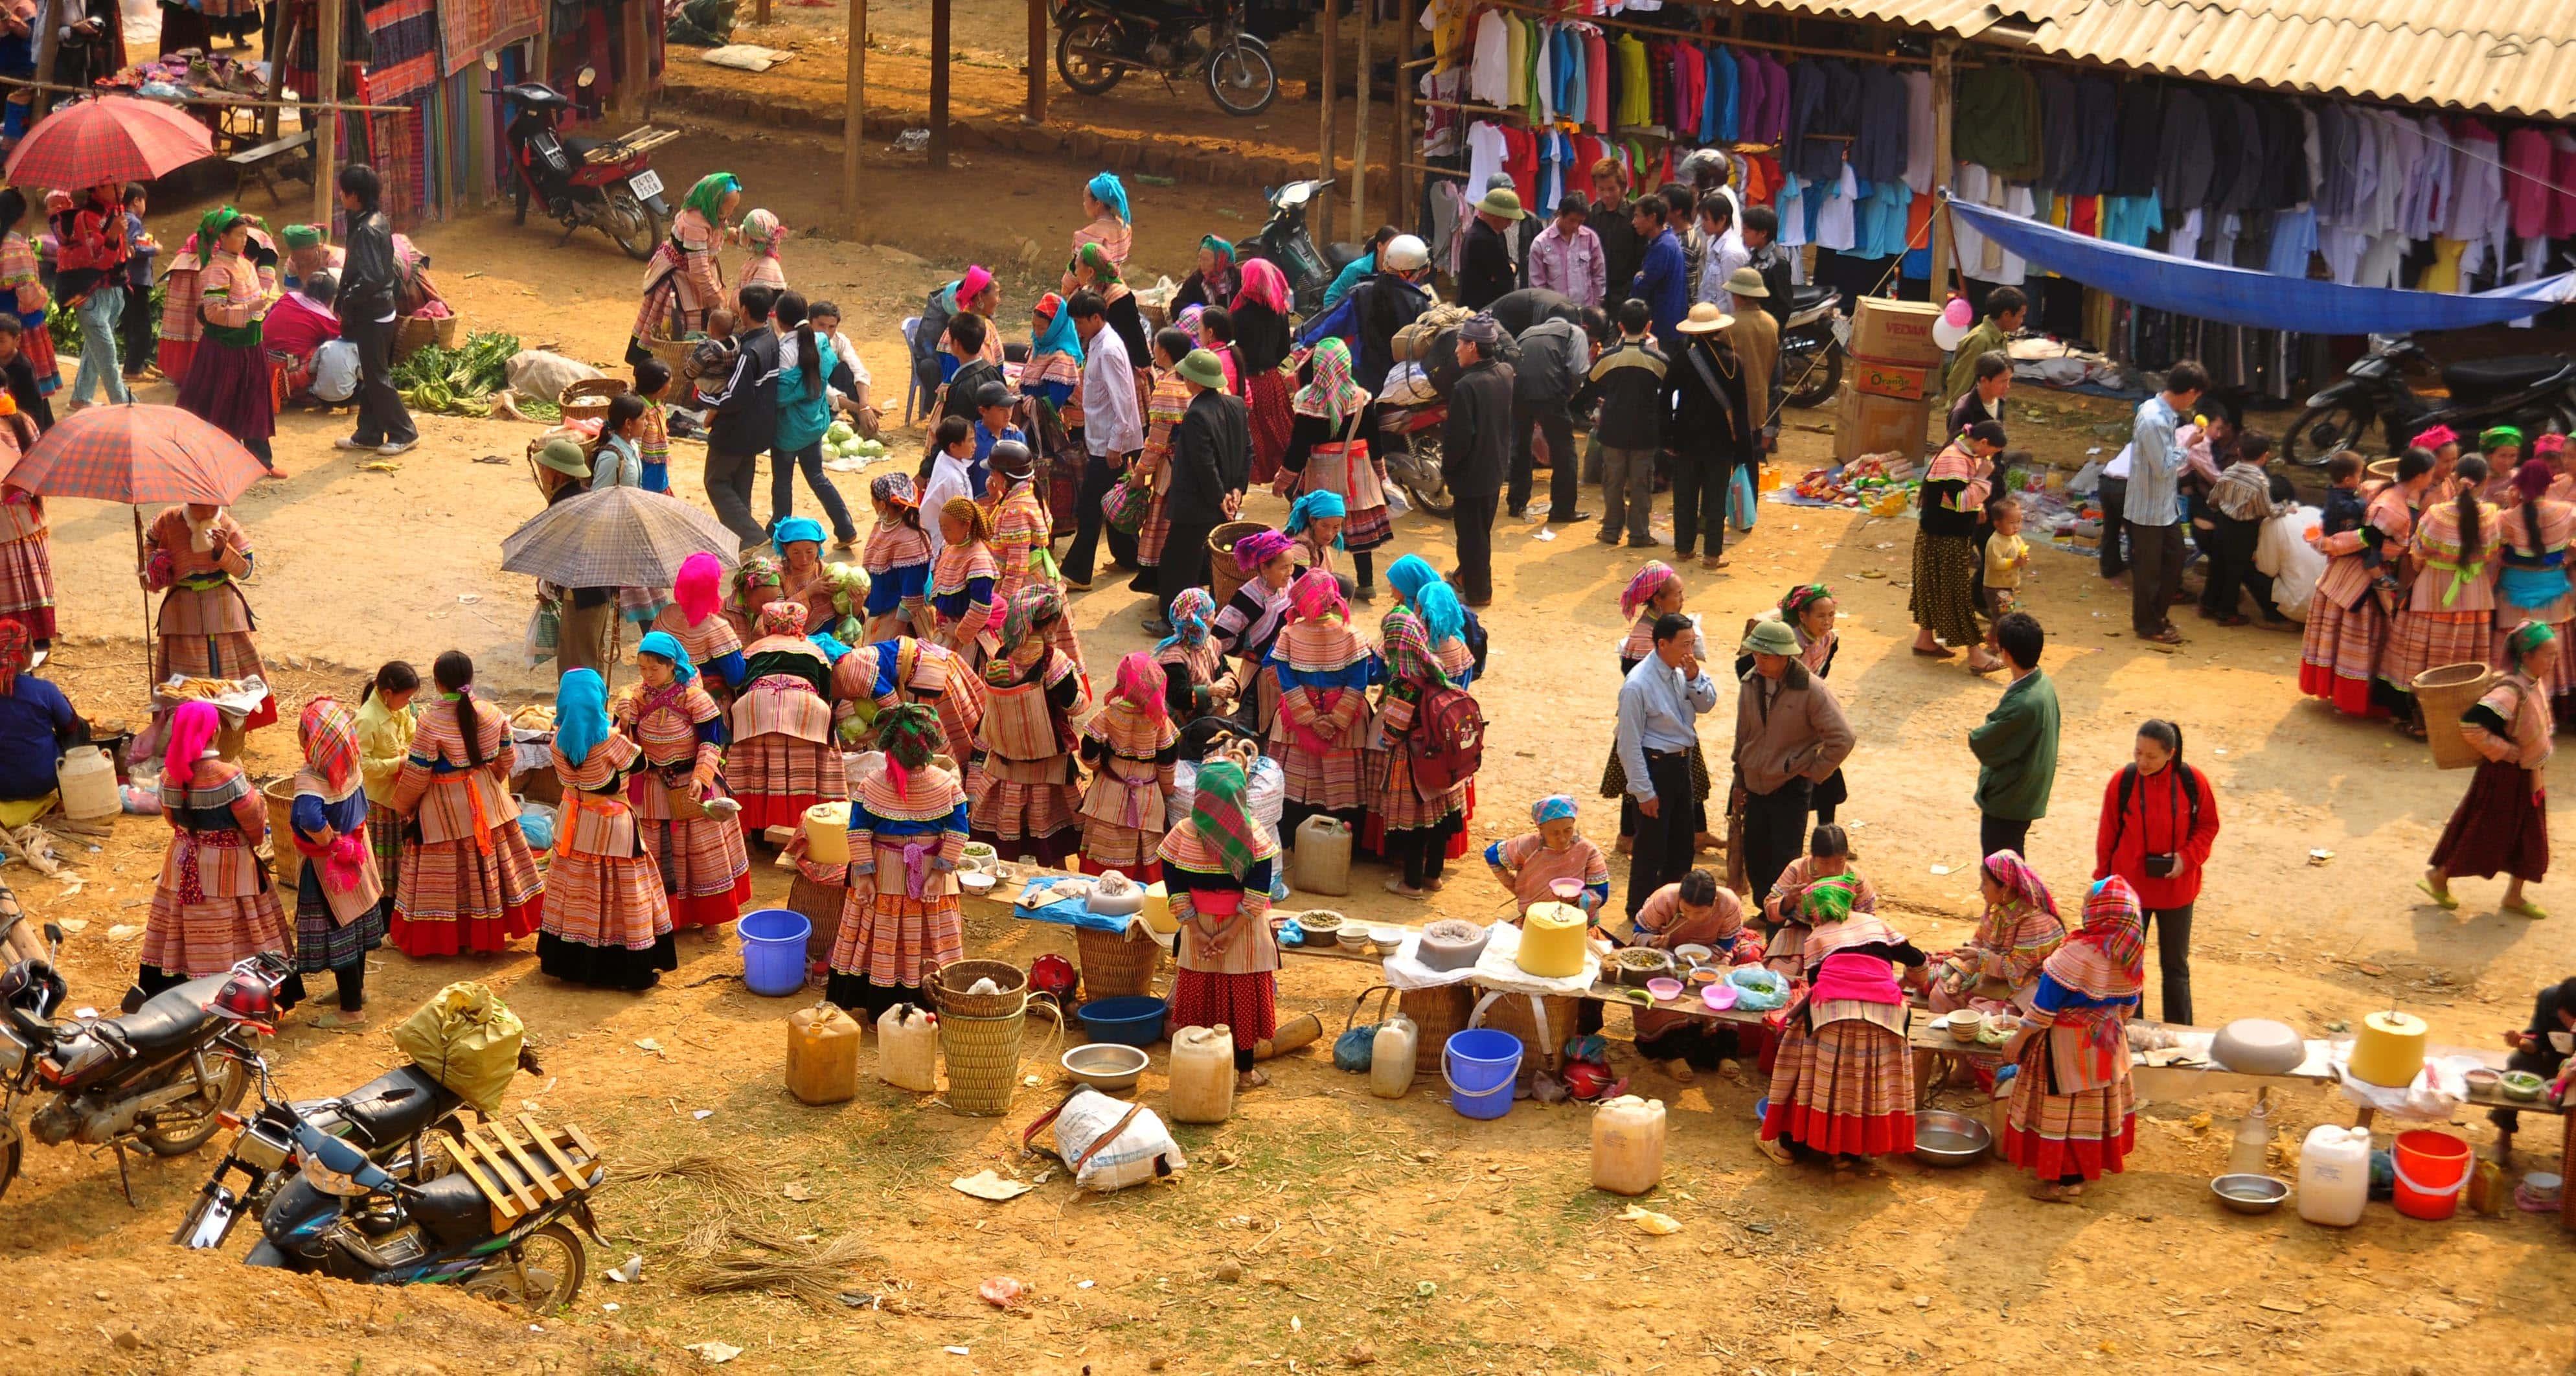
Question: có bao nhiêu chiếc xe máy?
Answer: có tám chiếc xe máy